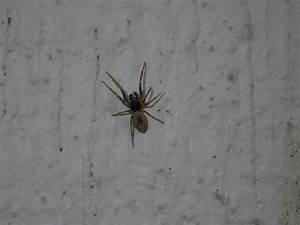
Label: spider